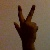
The image shows a hand gesture representing the number 3 in Indian Sign Language.